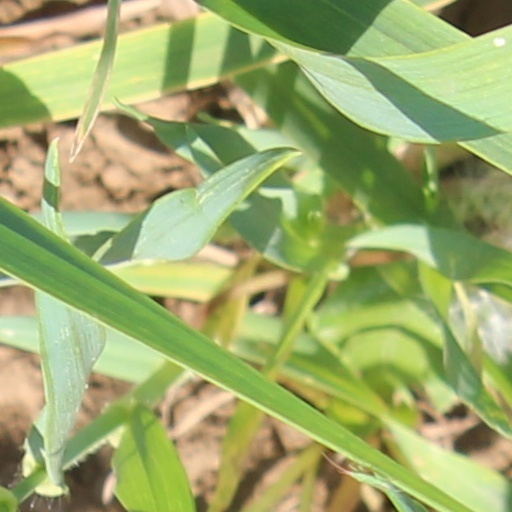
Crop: wheat